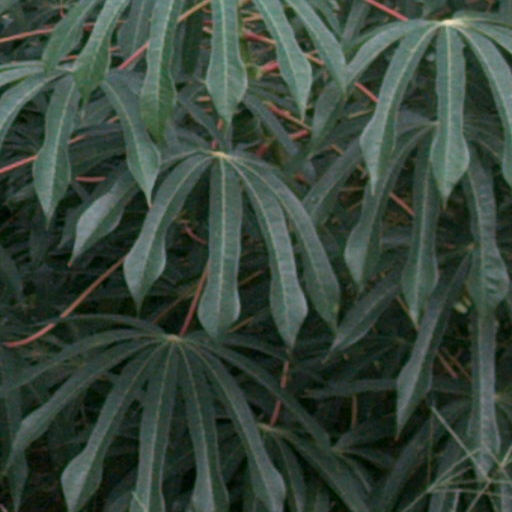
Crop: cassava